Marne Bhi Do Yaaron

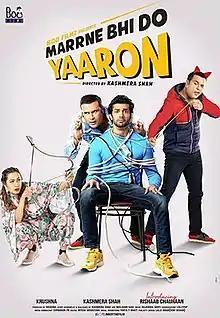
Film poster

Marne Bhi Do Yaaron is a Hindi movie directed by Kashmera Shah and released on 15 November 2019.